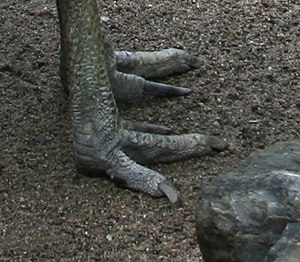
Hjelmkasuar / Status og trusler
Hjelmkasuar er en fugl i kasuarfamilien. Den er en af tre arter i slægten Casuarius. Arten er endemisk for Australasien.